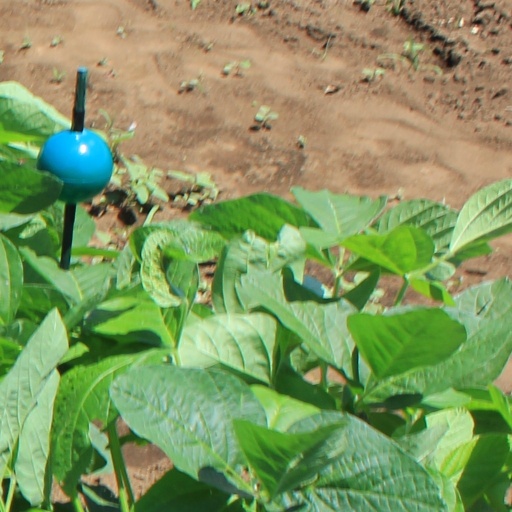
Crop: soybean